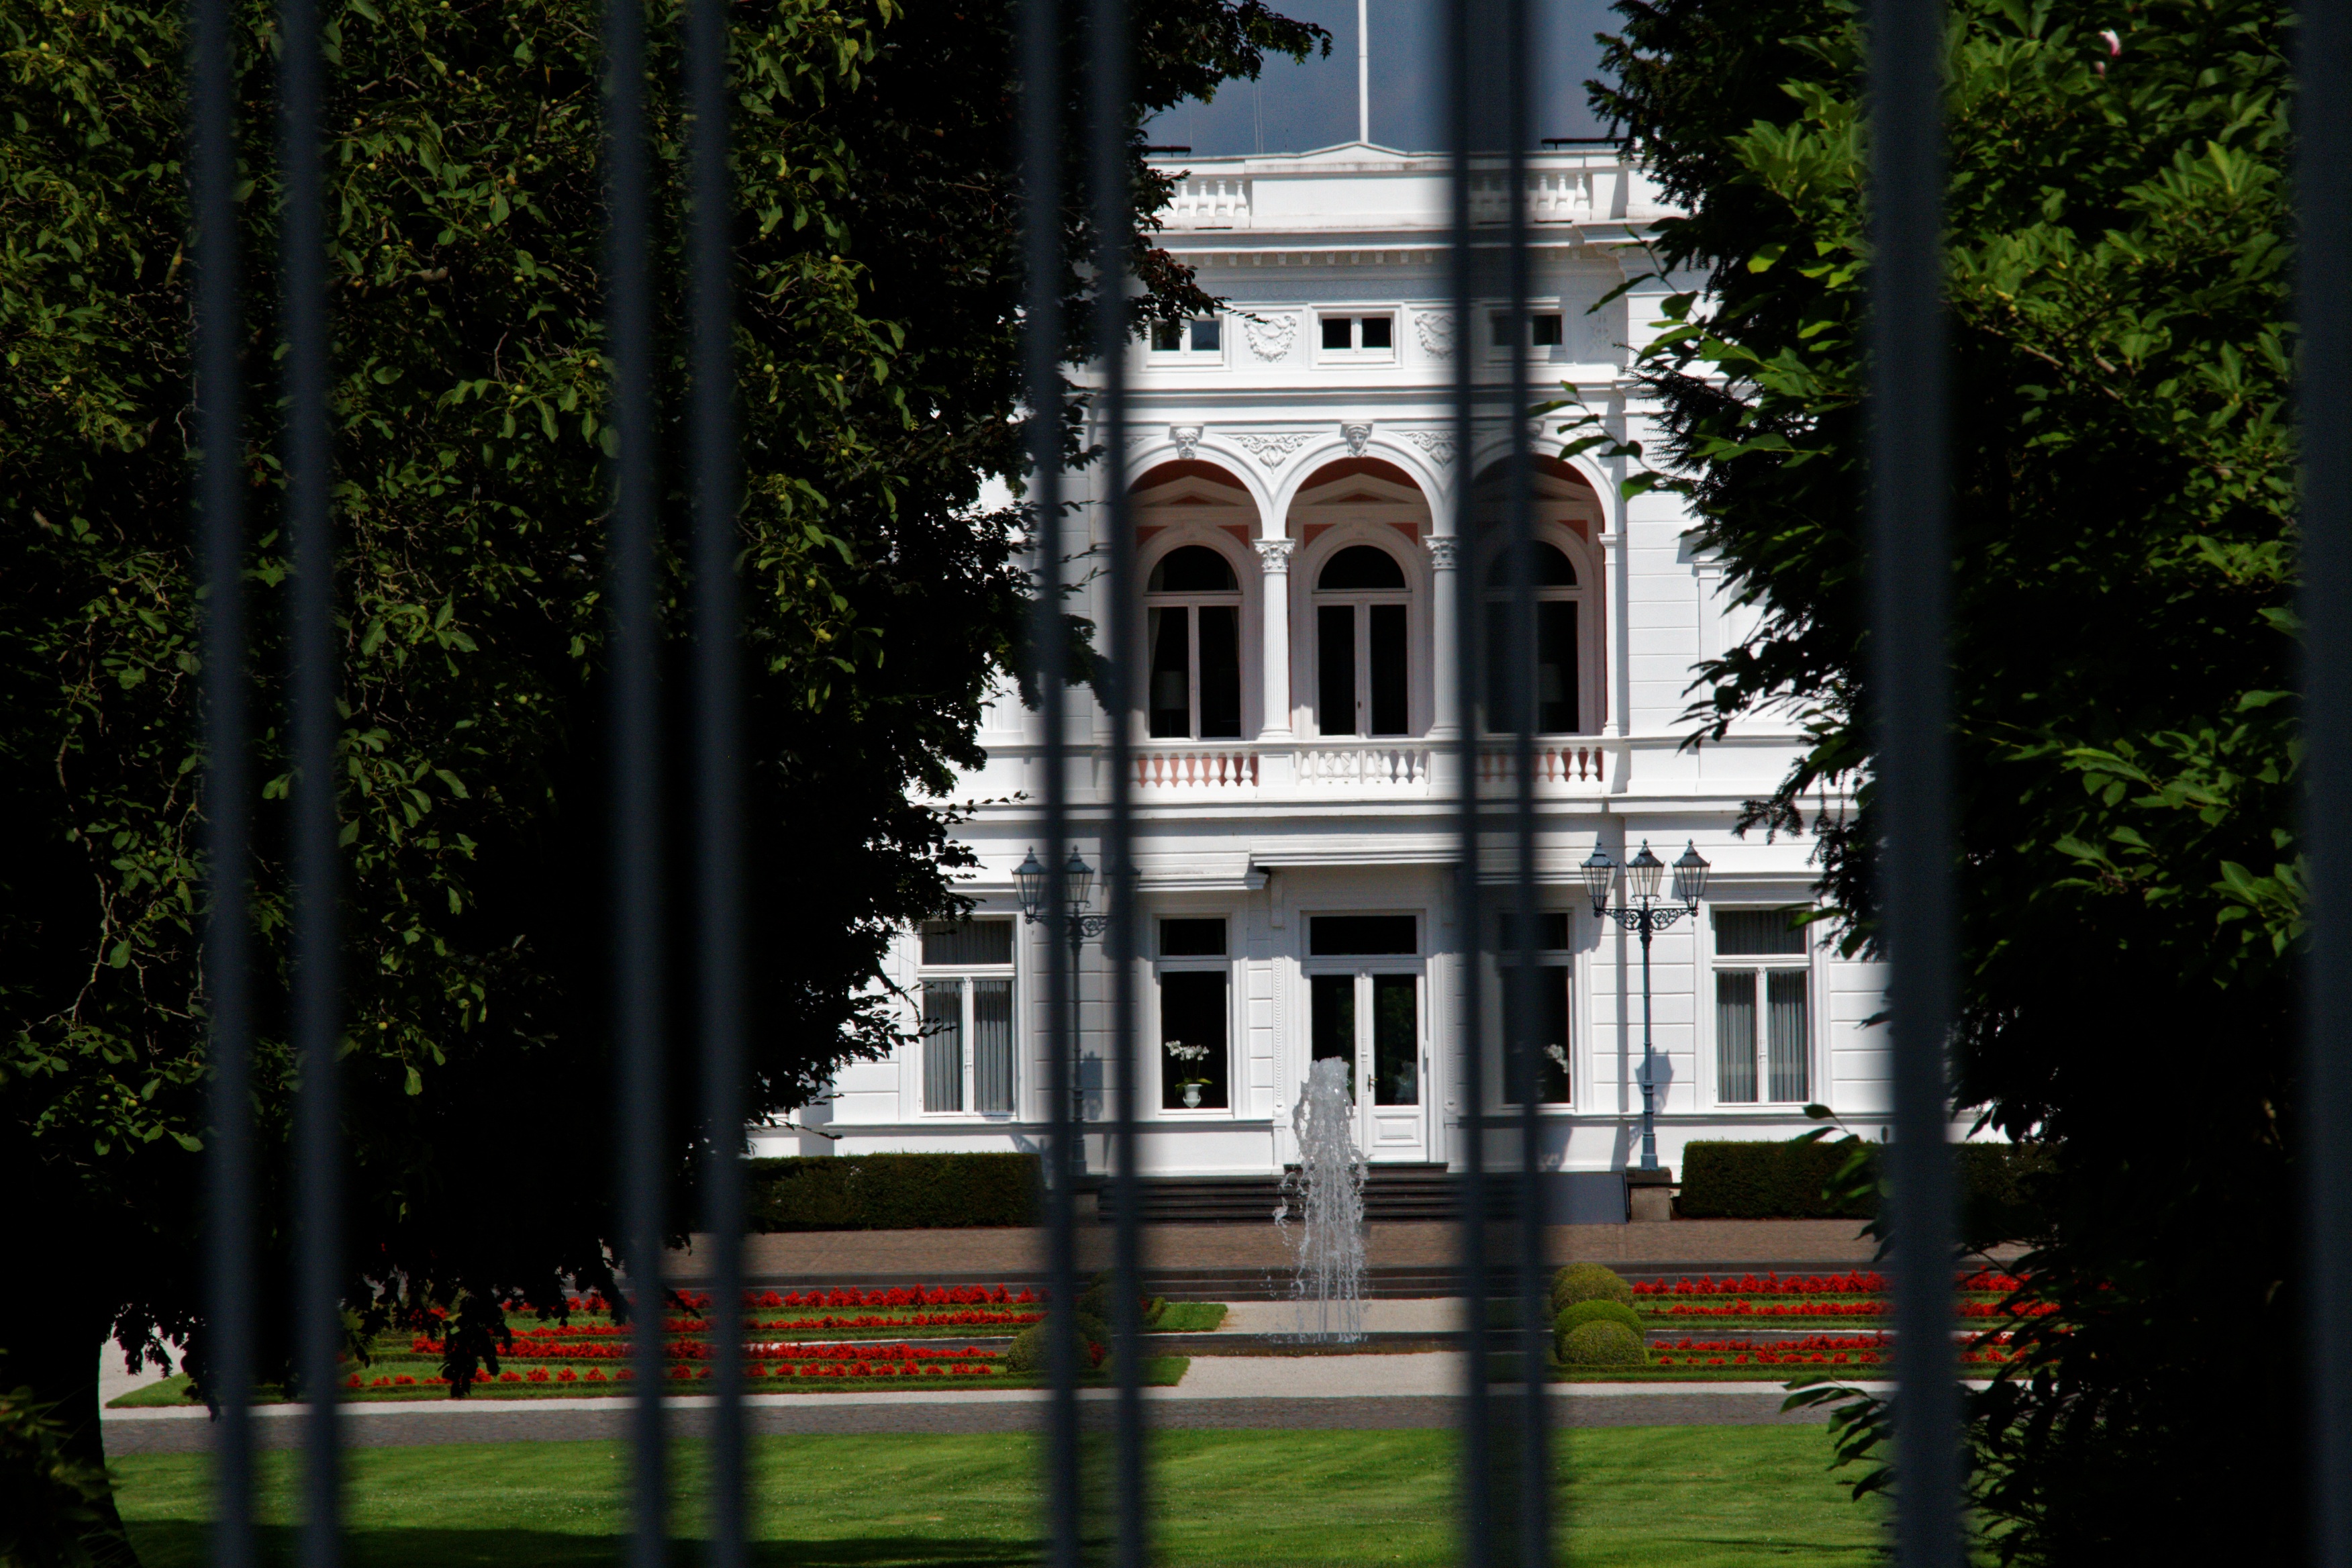
fence, architecture, villa, building, home, landmark, facade, residence, property, bars, grid, estate, bonn, manor house, real estate, official residence, federal president, hammerschmidt